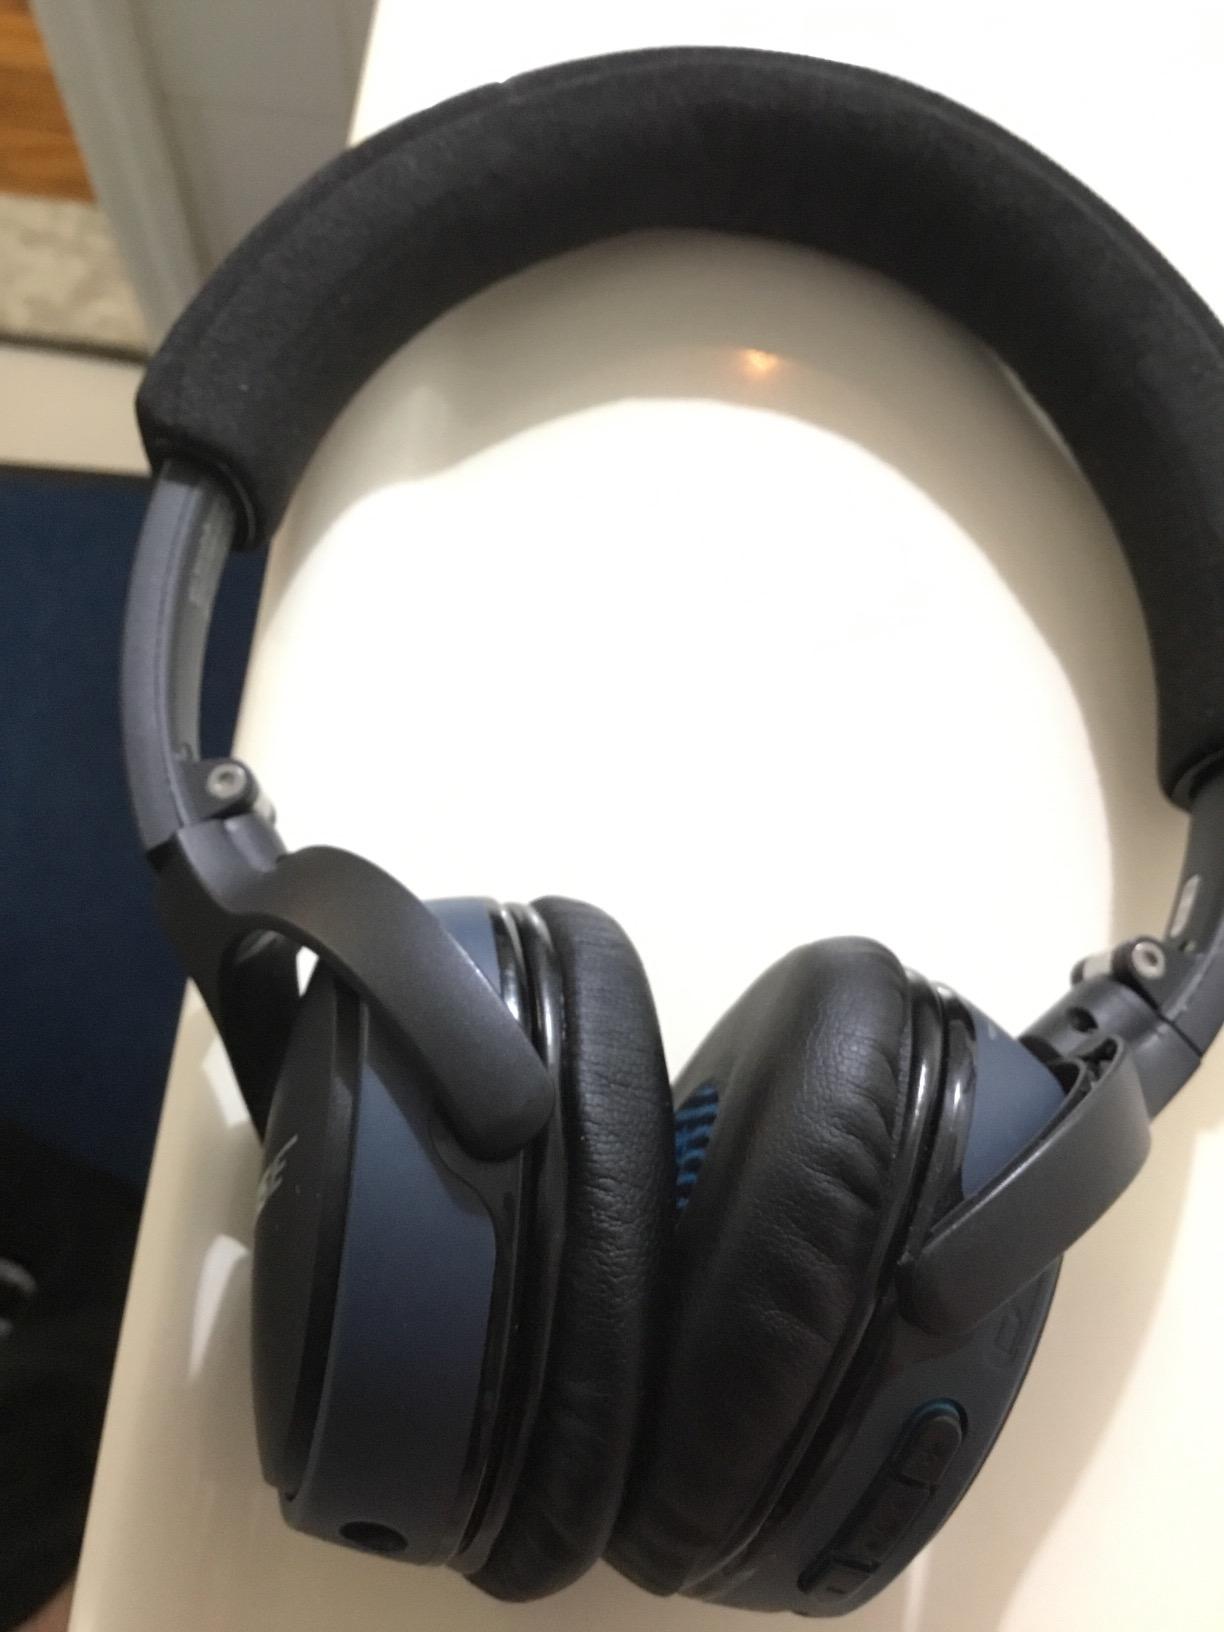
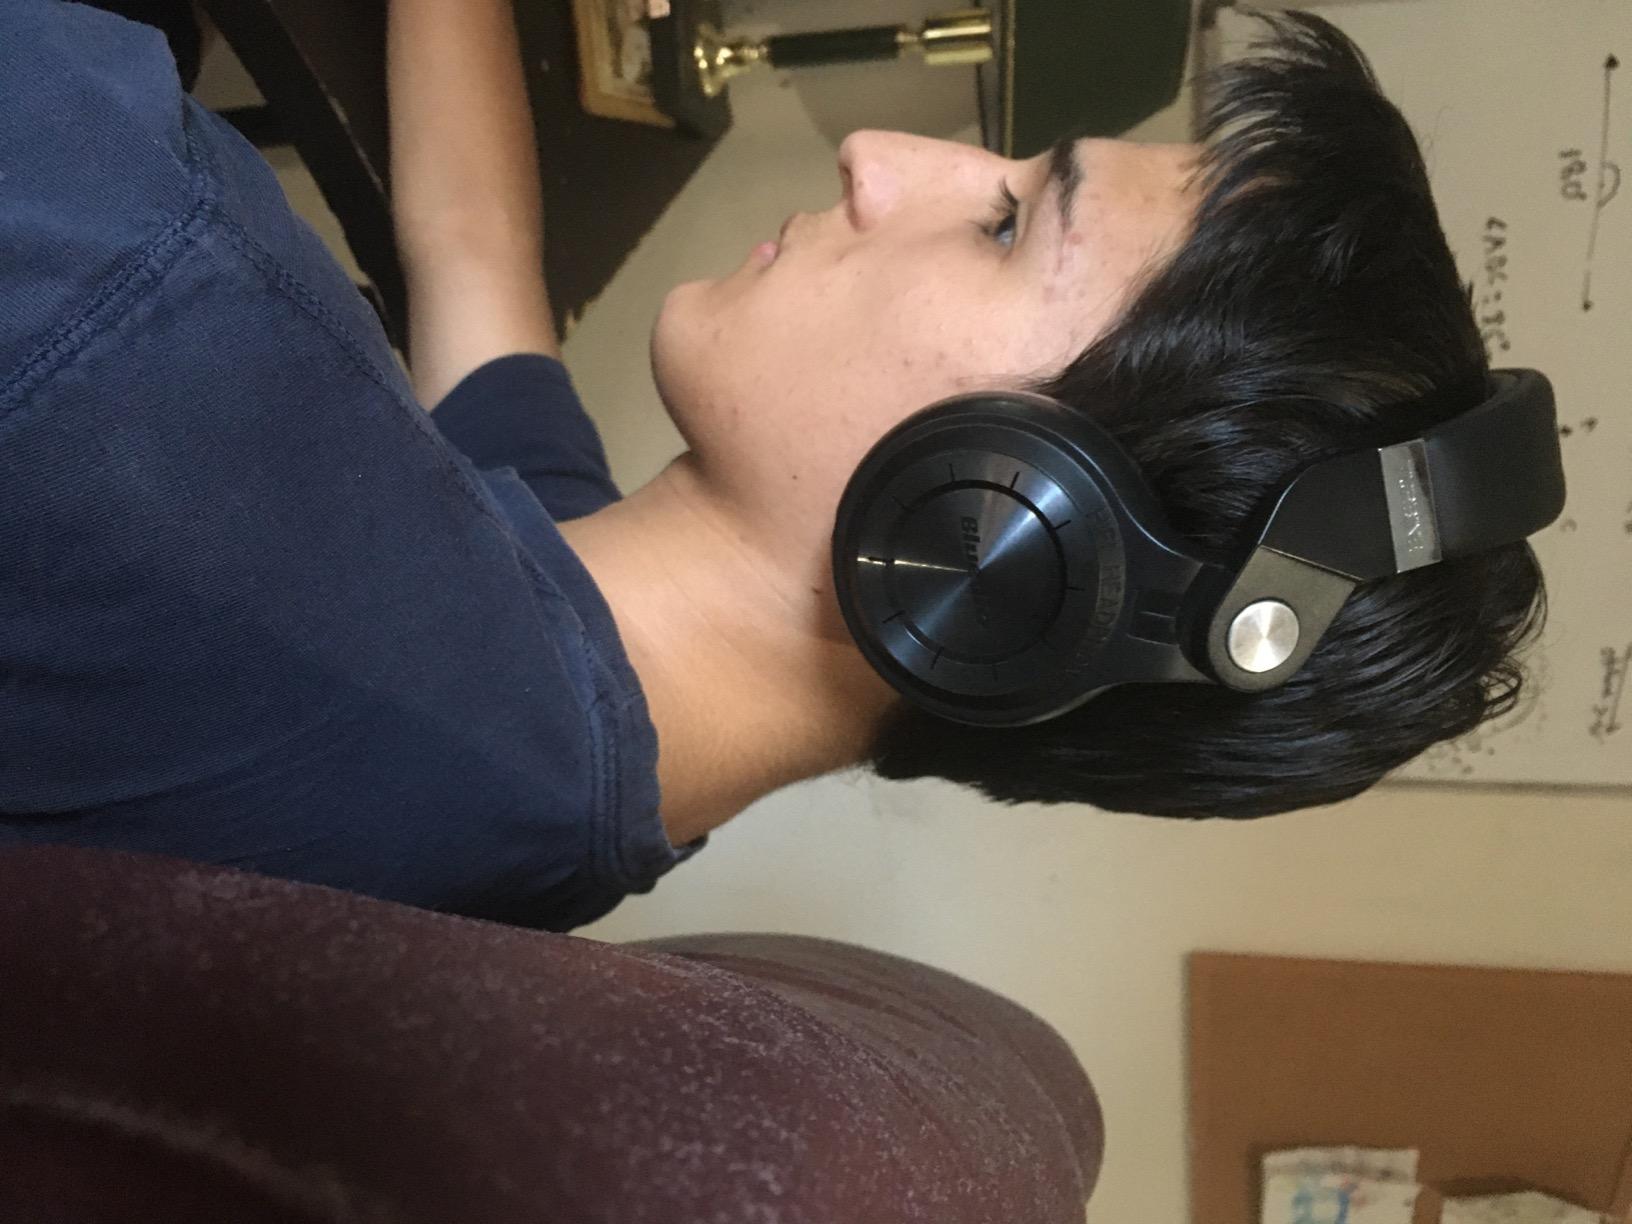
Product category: headphones
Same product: no